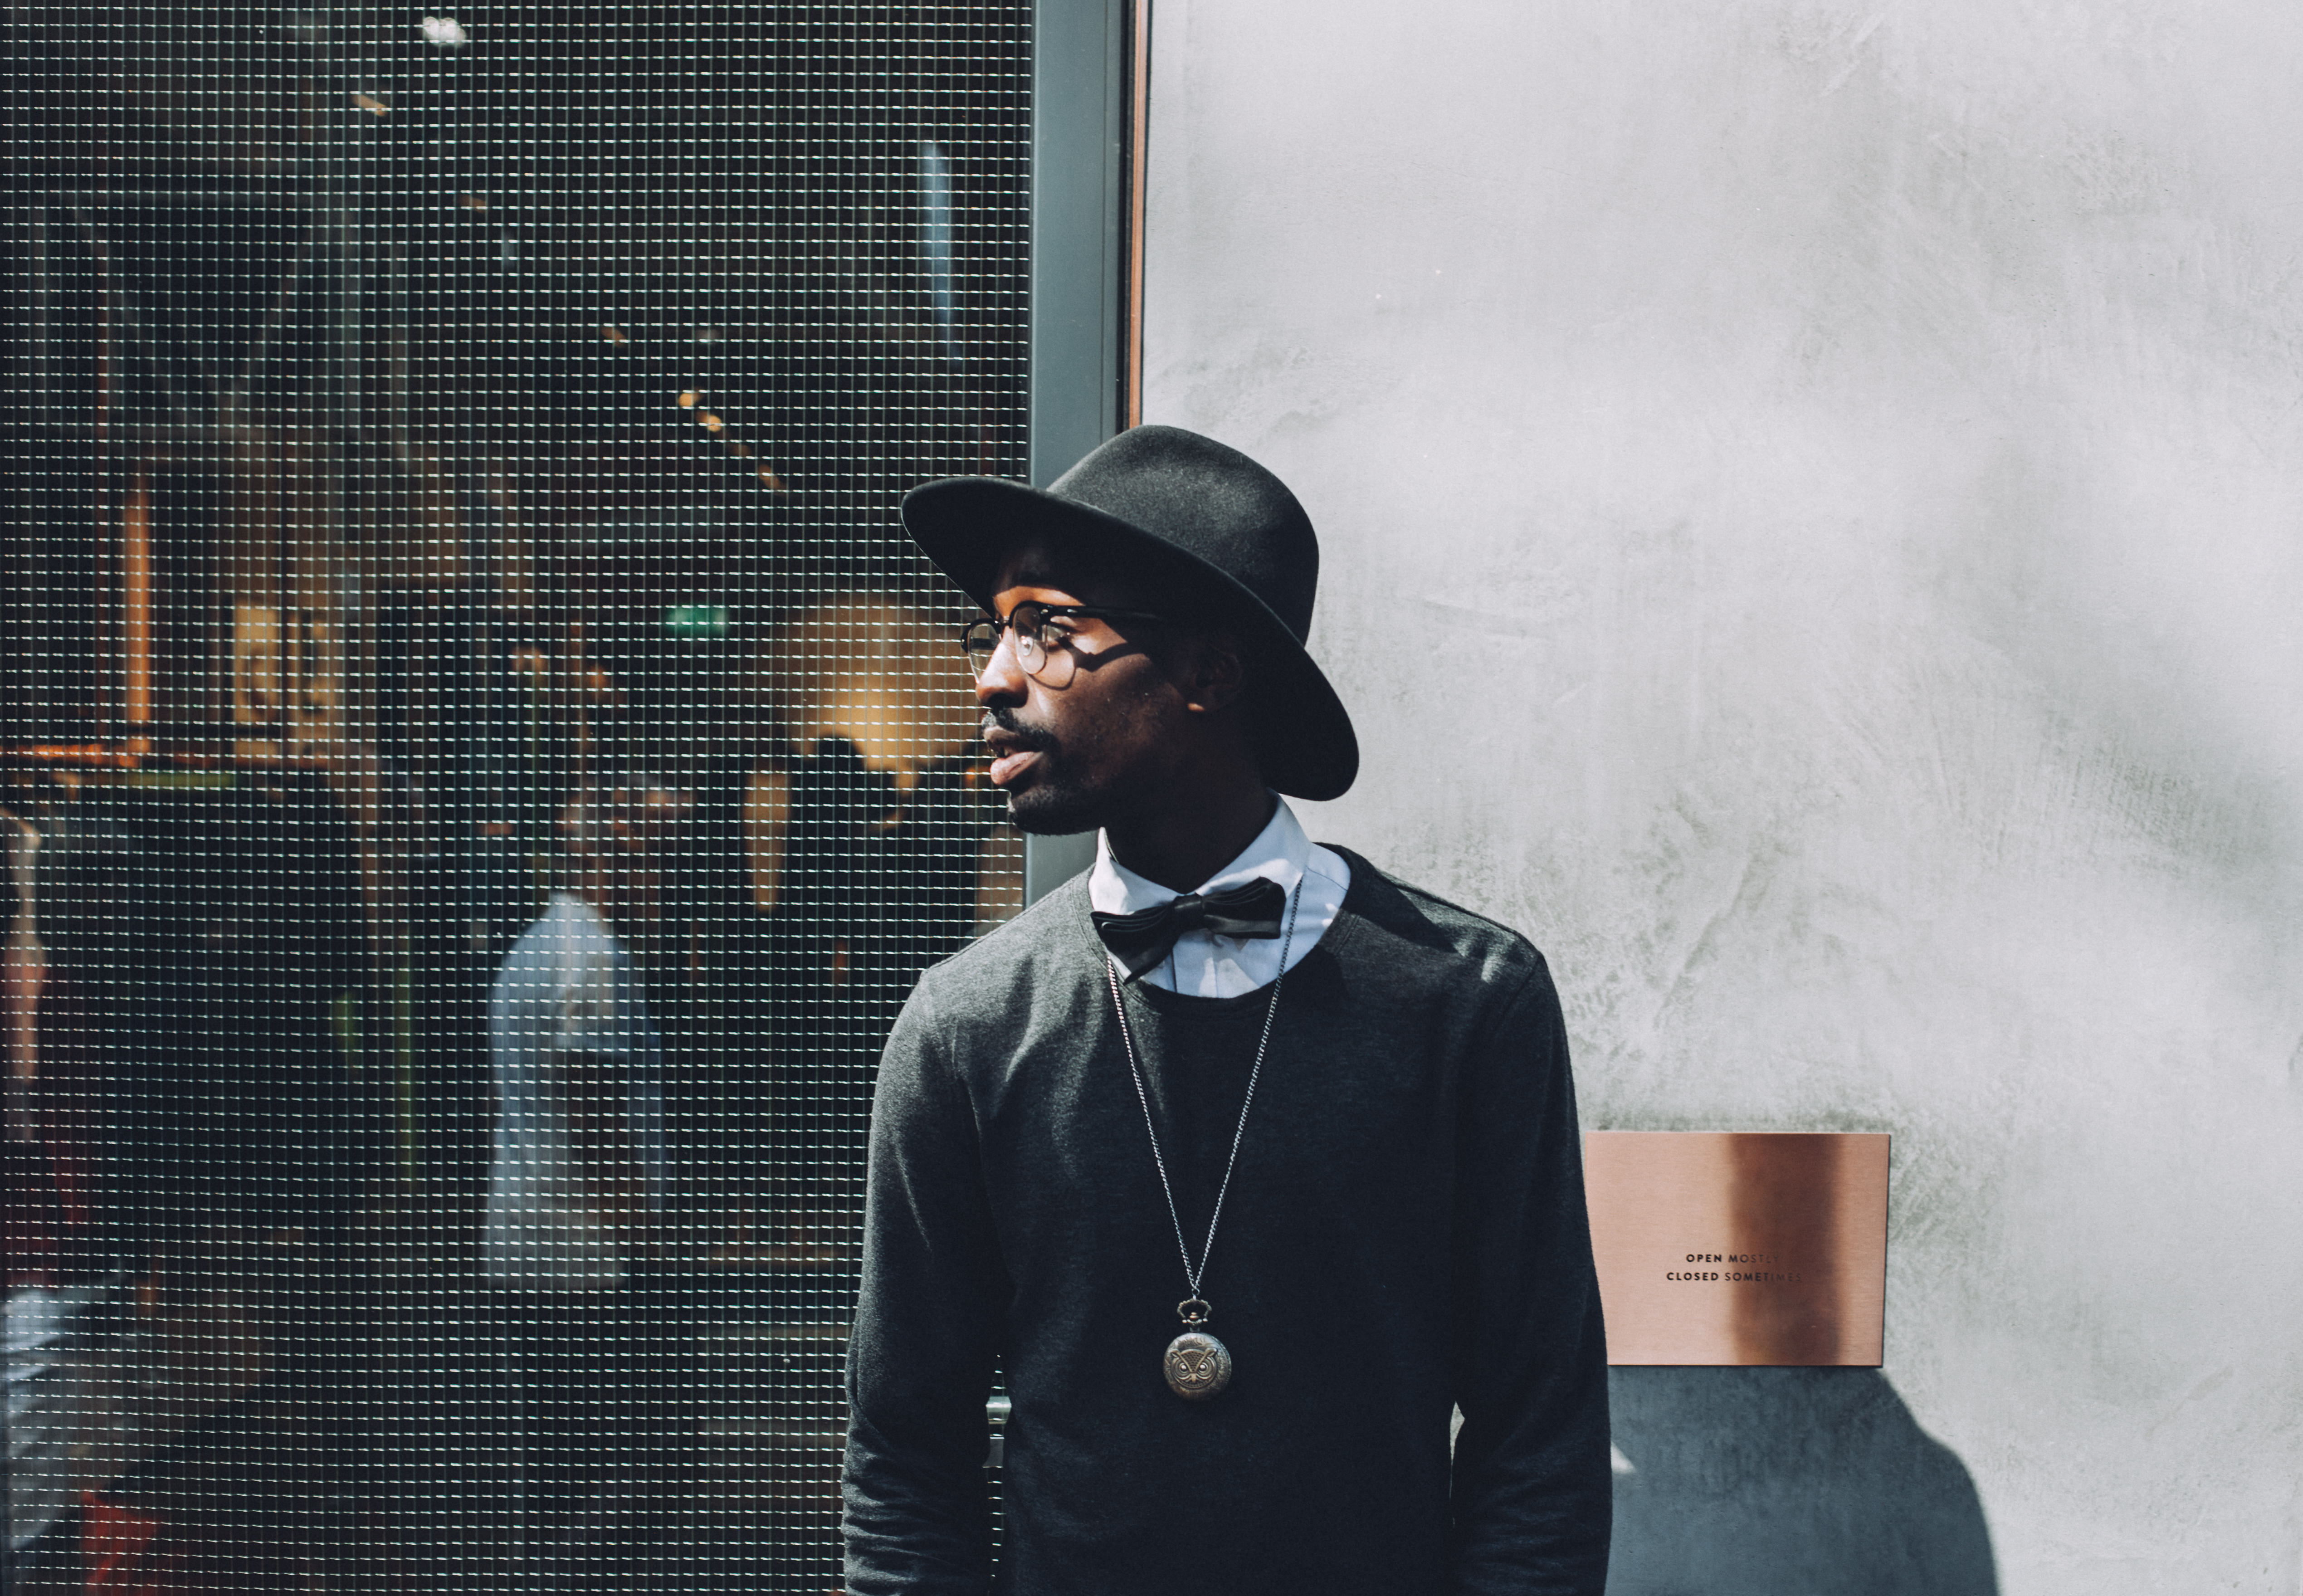
man, person, winter, model, color, fashion, blue, black, photograph